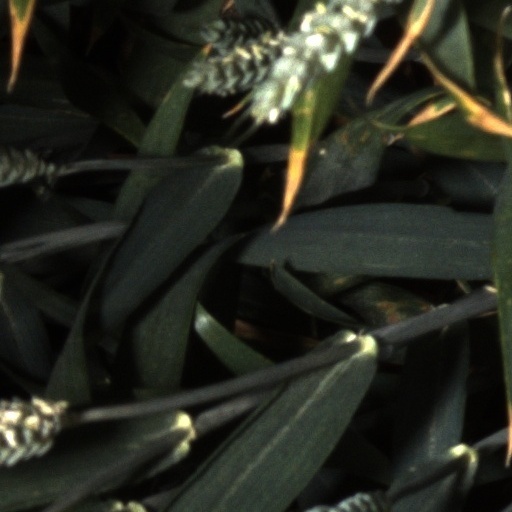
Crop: wheat